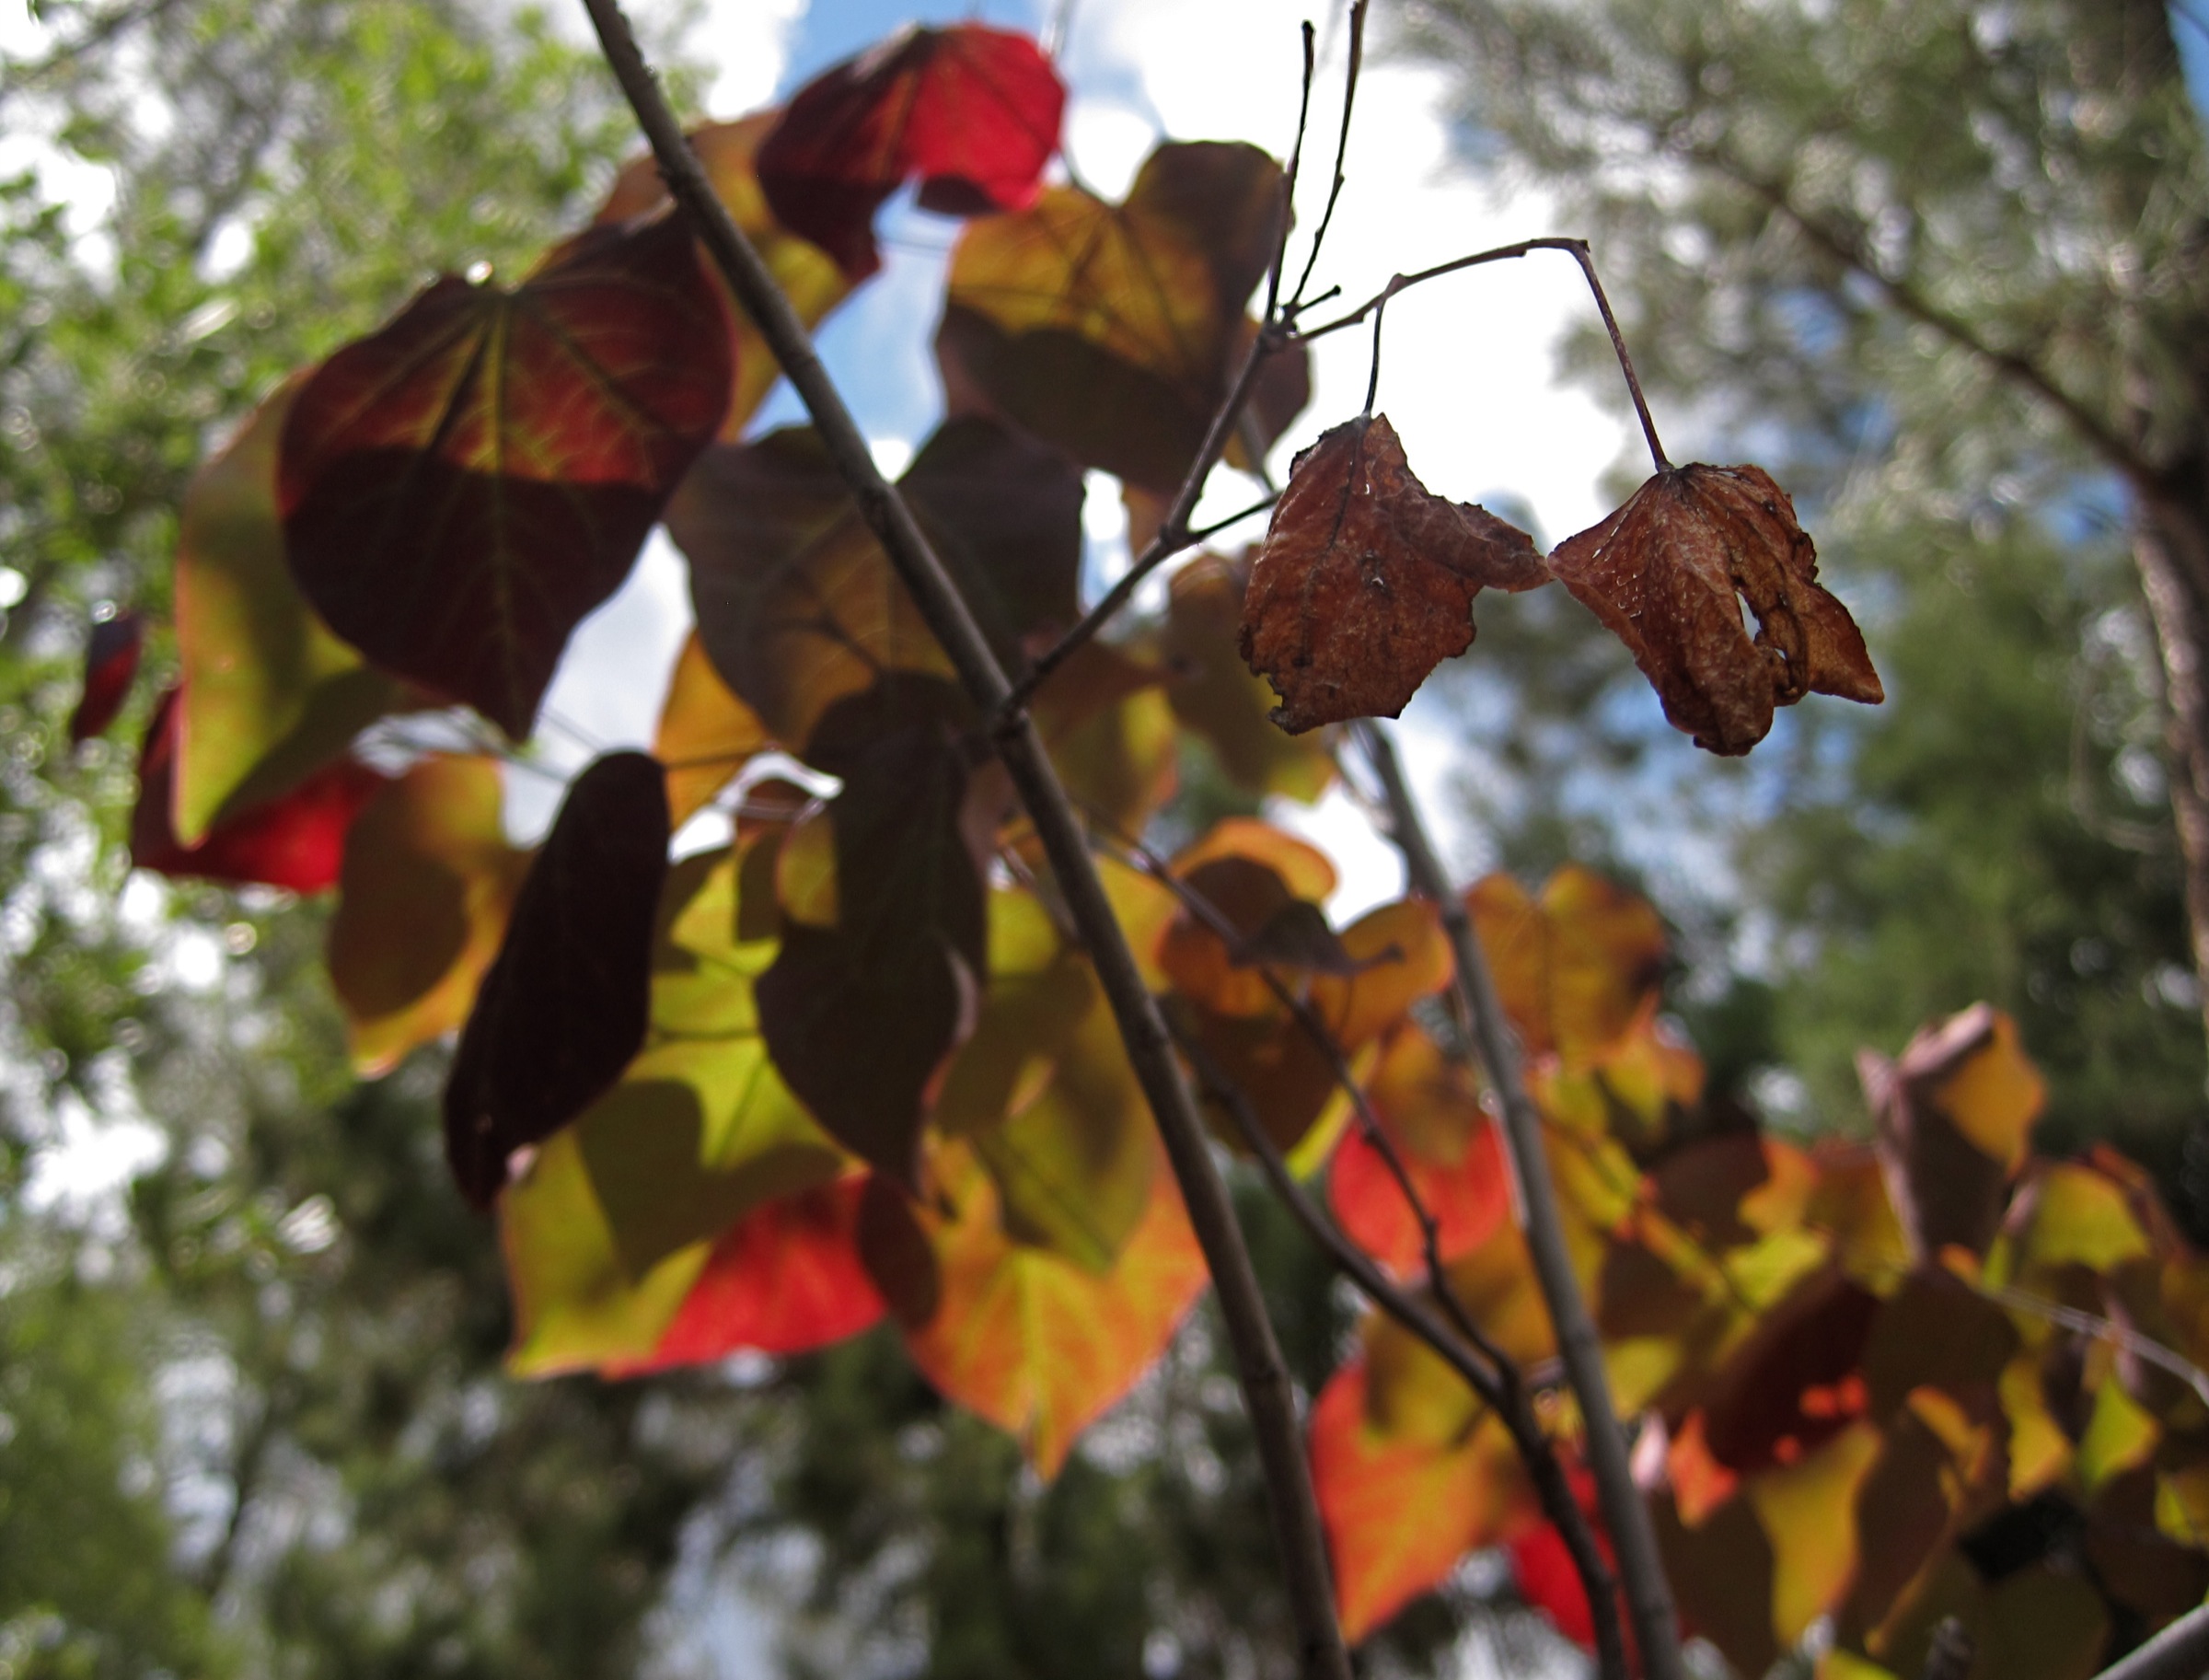
tree, nature, branch, plant, leaf, flower, autumn, botany, flora, season, leaves, deciduous, inmybackyard, flowering plant, woody plant, land plant